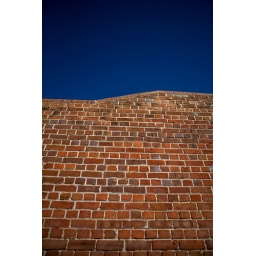
Day 2. Dubbo Gaol. Dubbo.The old gaol wall made of rough old red bricks against the clear blue of the outback sky.